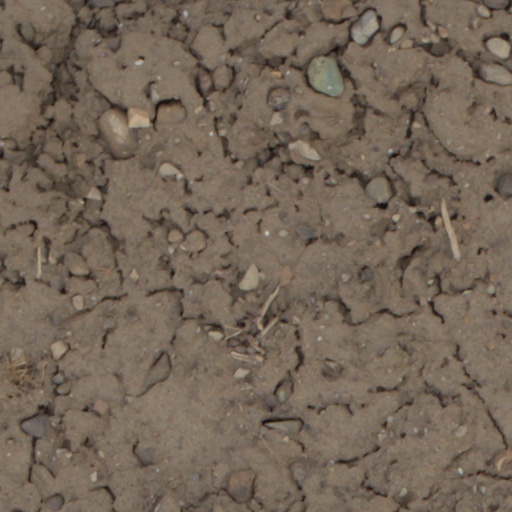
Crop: wheat